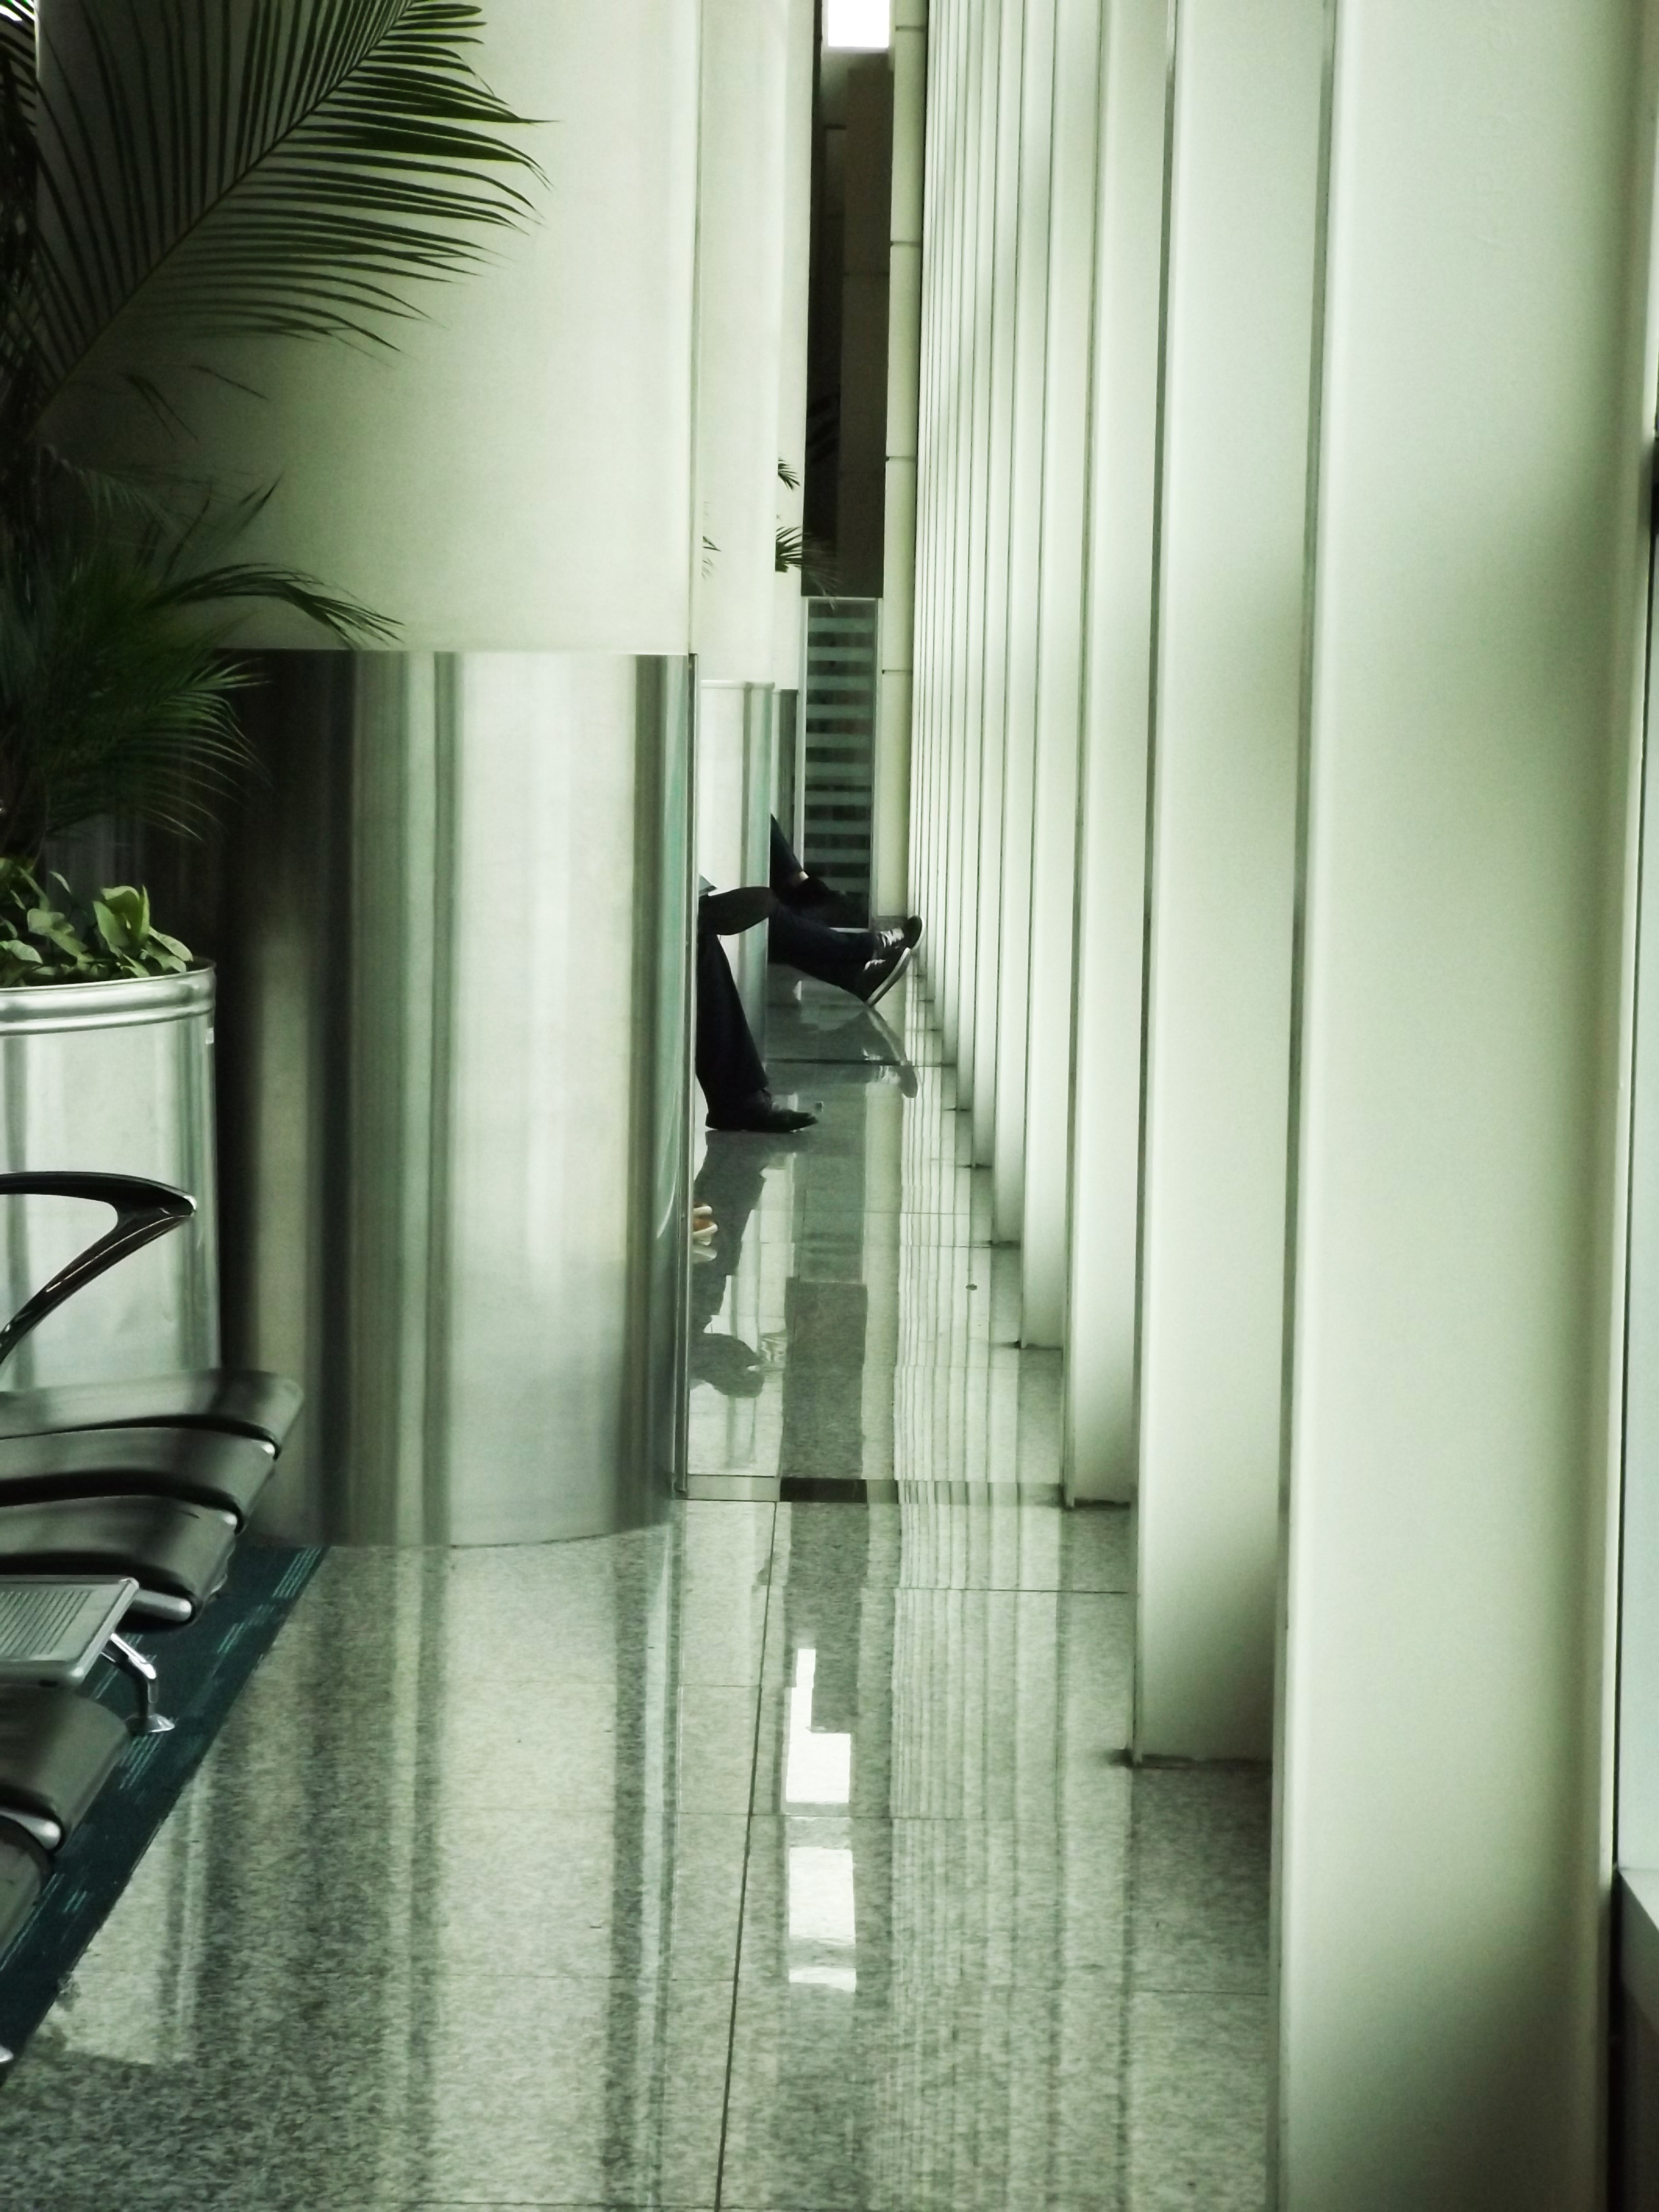
light, architecture, white, house, floor, window, home, airport, green, hall, room, lighting, interior design, design, waiting room, wait, flooring, window covering